Abdülhak Hâmid Tarhan

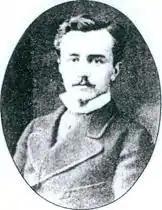
Abülhak Hâmid Tarhan in his early days

Abdülhak Hâmid Tarhan was born Abdülhak Hâmid on January 2, 1852, in Bebek, Istanbul. His father was Hayrullah Efendi, a historian and ambassador. His mother, Münteha Hanım, was Circassian. He was the grandson of Abdulhak Molla, a poet and physician at the court of Sultan Abdul Hamid II. Abdulhak Hâmid took private lessons from Yanyalı Tahsin Hoca and Edremitli Bahaddin Hoca while attending secondary school. In August 1863 he went to Paris, France with his brother Nasuhi, where his father had been posted. He continued his education there for one and a half years. After he returned to Istanbul, he enrolled in a French education school and worked in a translation office to advance his French. One year later, he followed his father, who was appointed to the Ottoman Embassy in Tehran, Iran. He studied the Persian language for more than one year as well as Arabic and Persian poetry. Following his father's death in 1867, he returned to Istanbul and entered civil service.